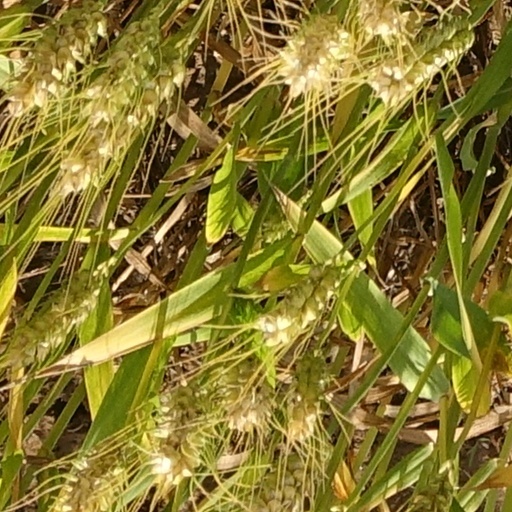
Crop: wheat